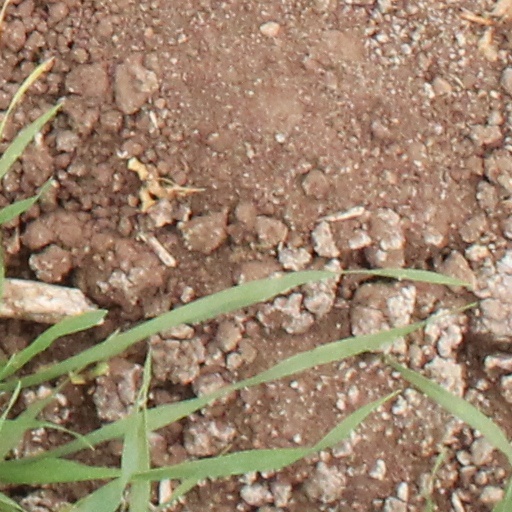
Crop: wheat